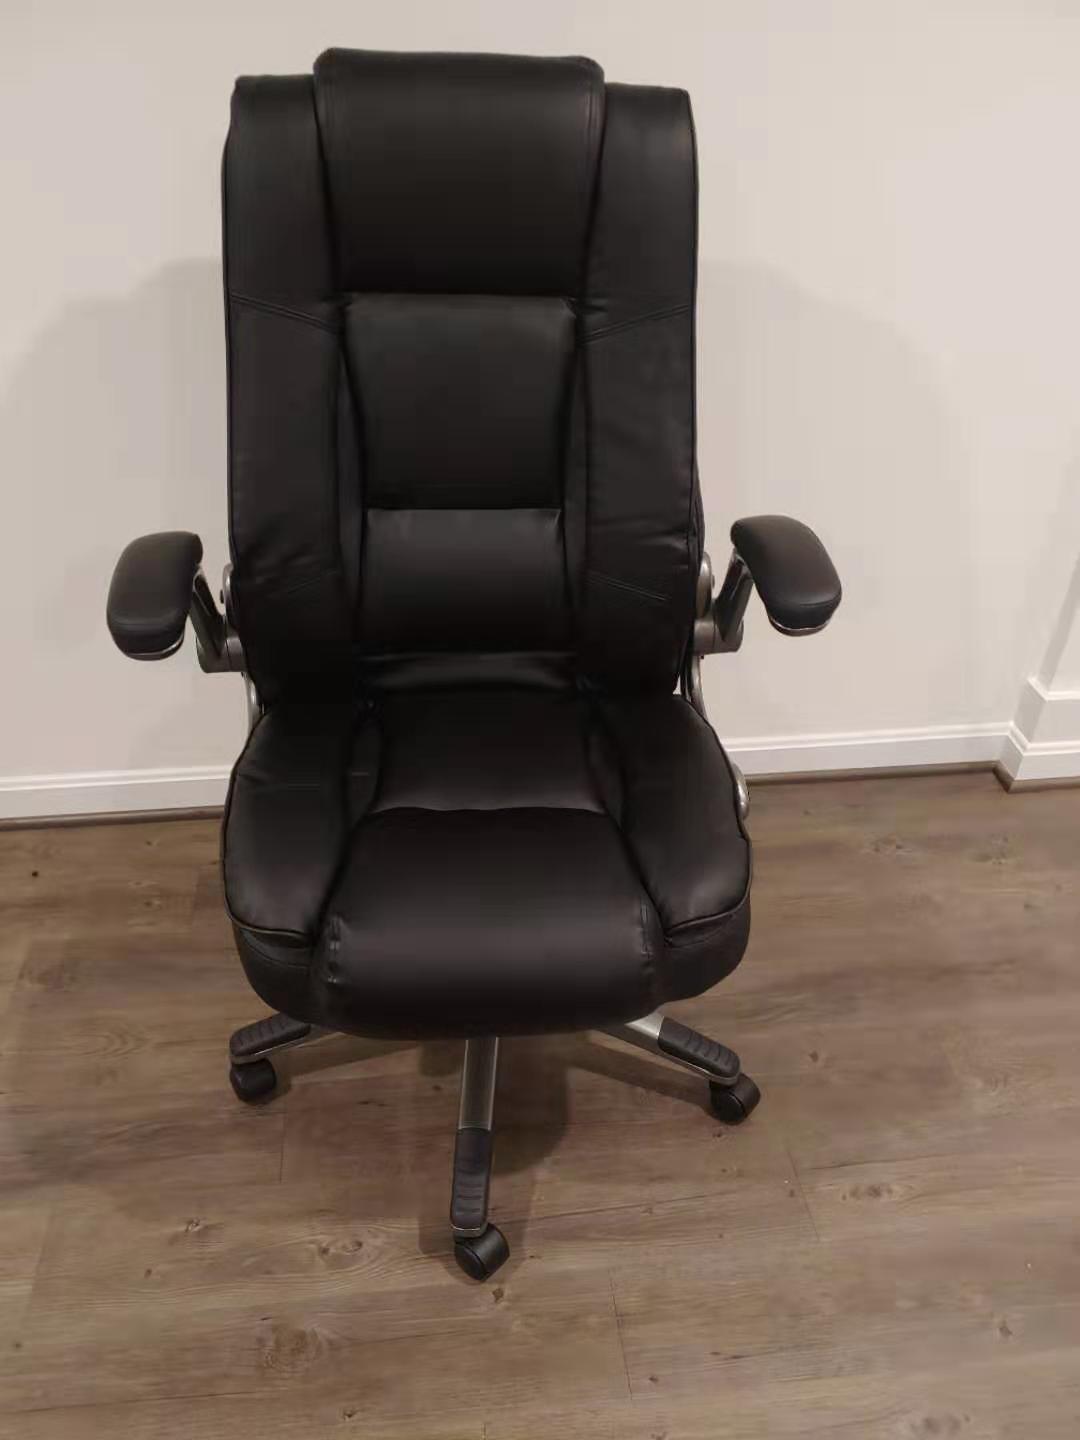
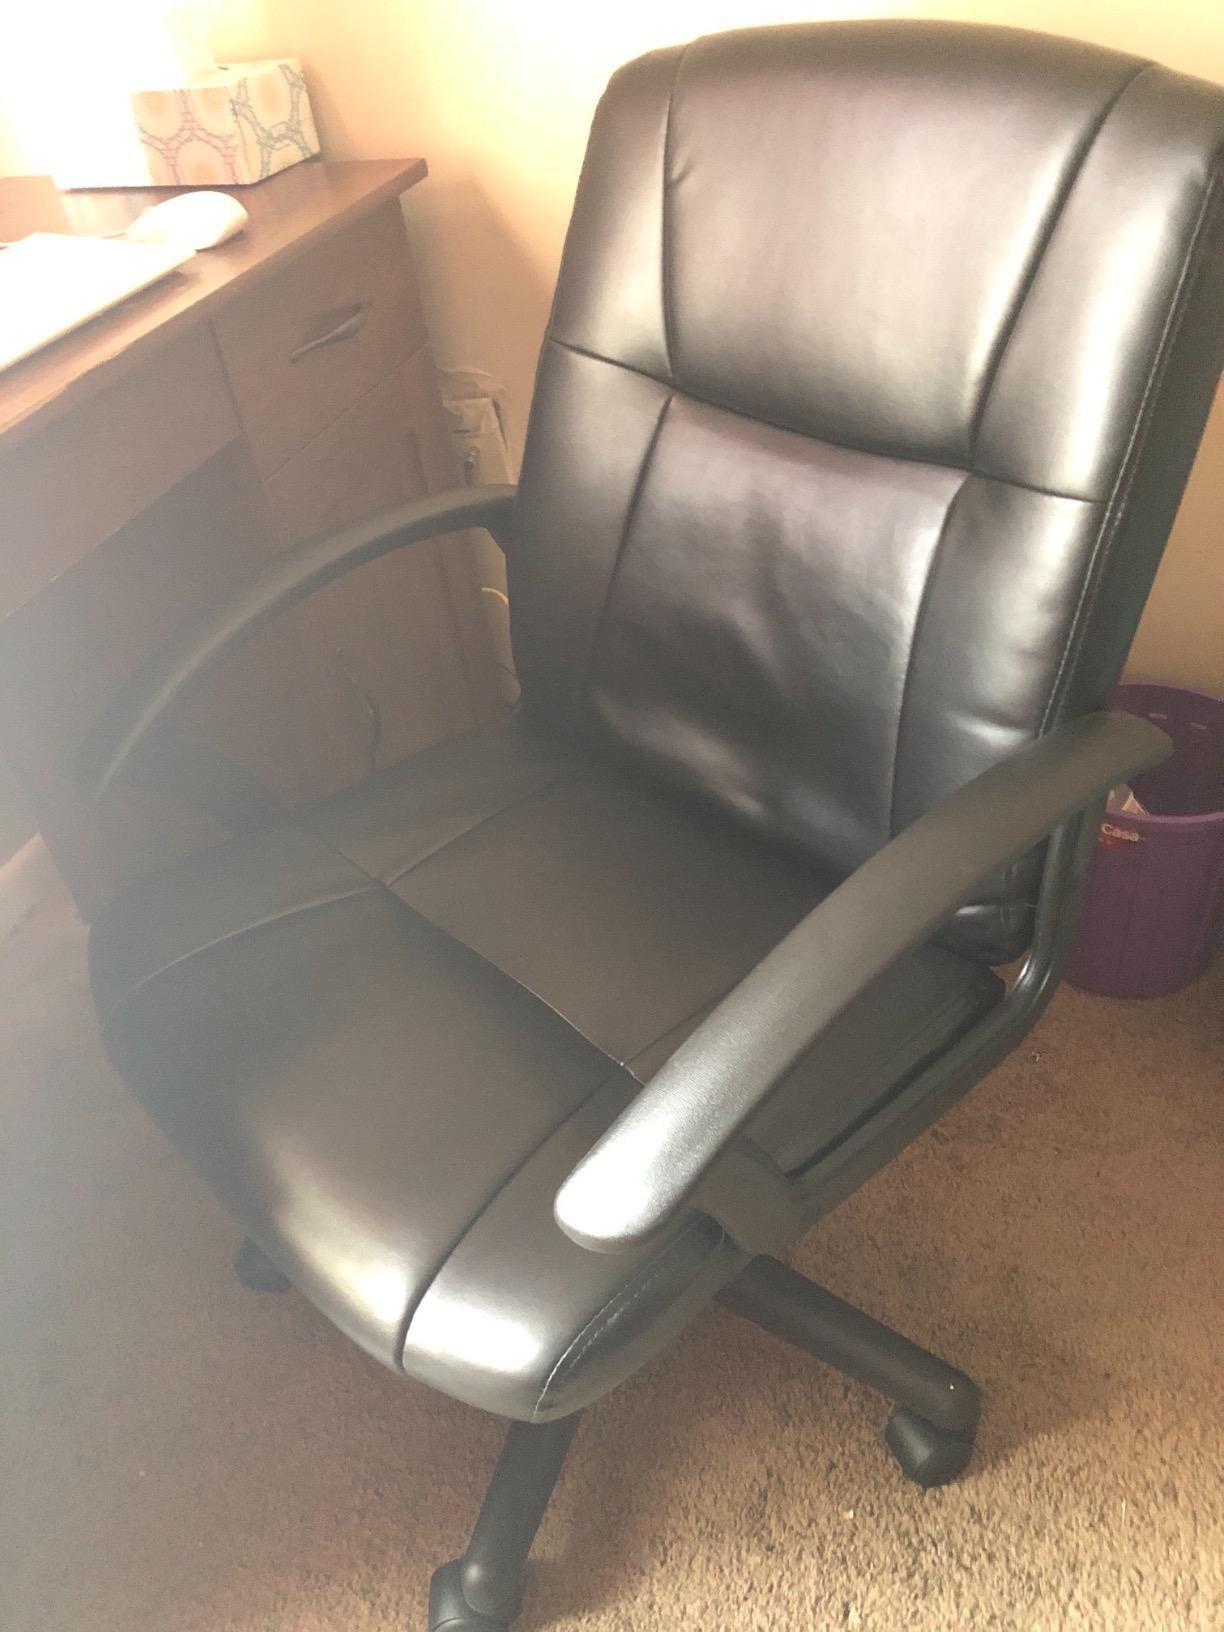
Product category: items_chair
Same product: no